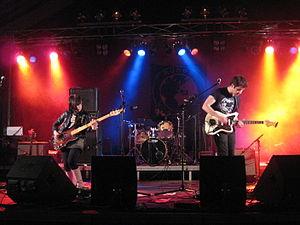
Triángulo de Amor Bizarro est un groupe de musique post-punk/rock indépendant formé en 2004.